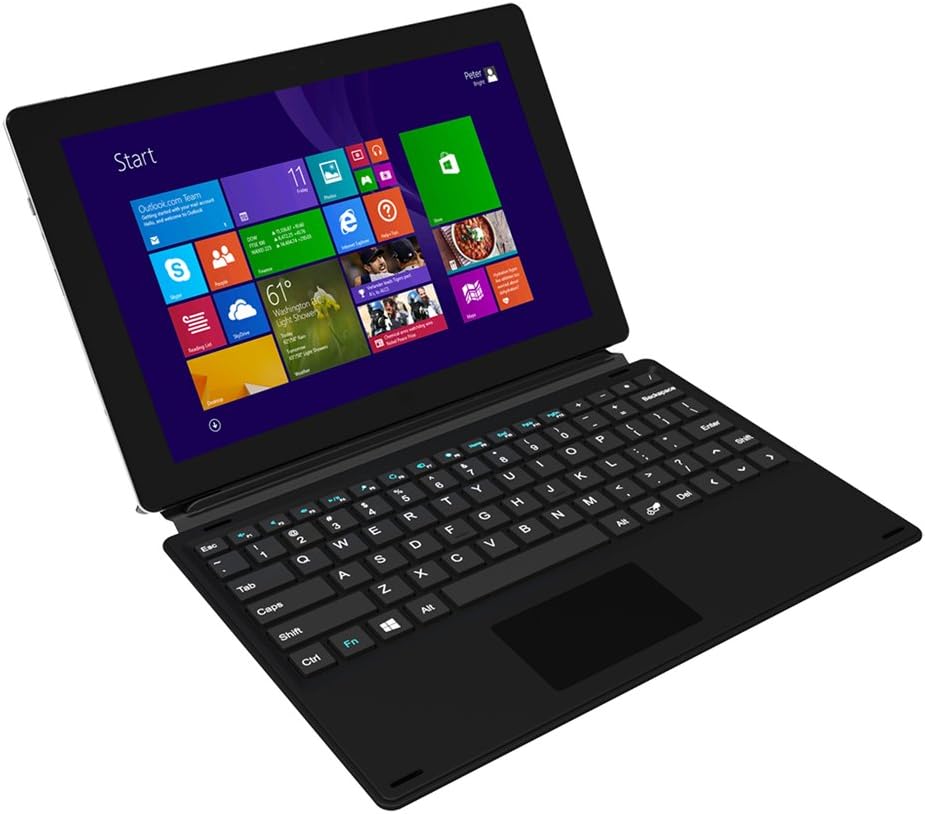
Azend Envizen V10032 10.1-Inch 32 GB Tablet
Category: Computers
Product Description The Envizen Intel-A-gent Windows 10.1” Tablet is a high performance Quad Core tablet with the latest Intel Bay trail CPU inside. Work and play will come alive with the 1280 x 800 IPS Multi-touch screen. Powered by 2 GB of RAM DDR331at133 MHz and 32 GB Flash Storage, it provides the convenience of a tablet and the performance of a laptop. Microphone, Dual Cameras, Micro SD slot expansion, USB, Bluetooth 4.0 connectivity and HDMI output offers the versatility for all your computing needs on the go!. Includes keyboard dock and case. MS Office365 one year subscription. Amazon.com
Features: Windows 8.1, 10.1 inches Display | Intel Atom Z3735D 1.33 GHz | 32 GB Flash Memory, 2 GB RAM Memory | 1.32 pounds